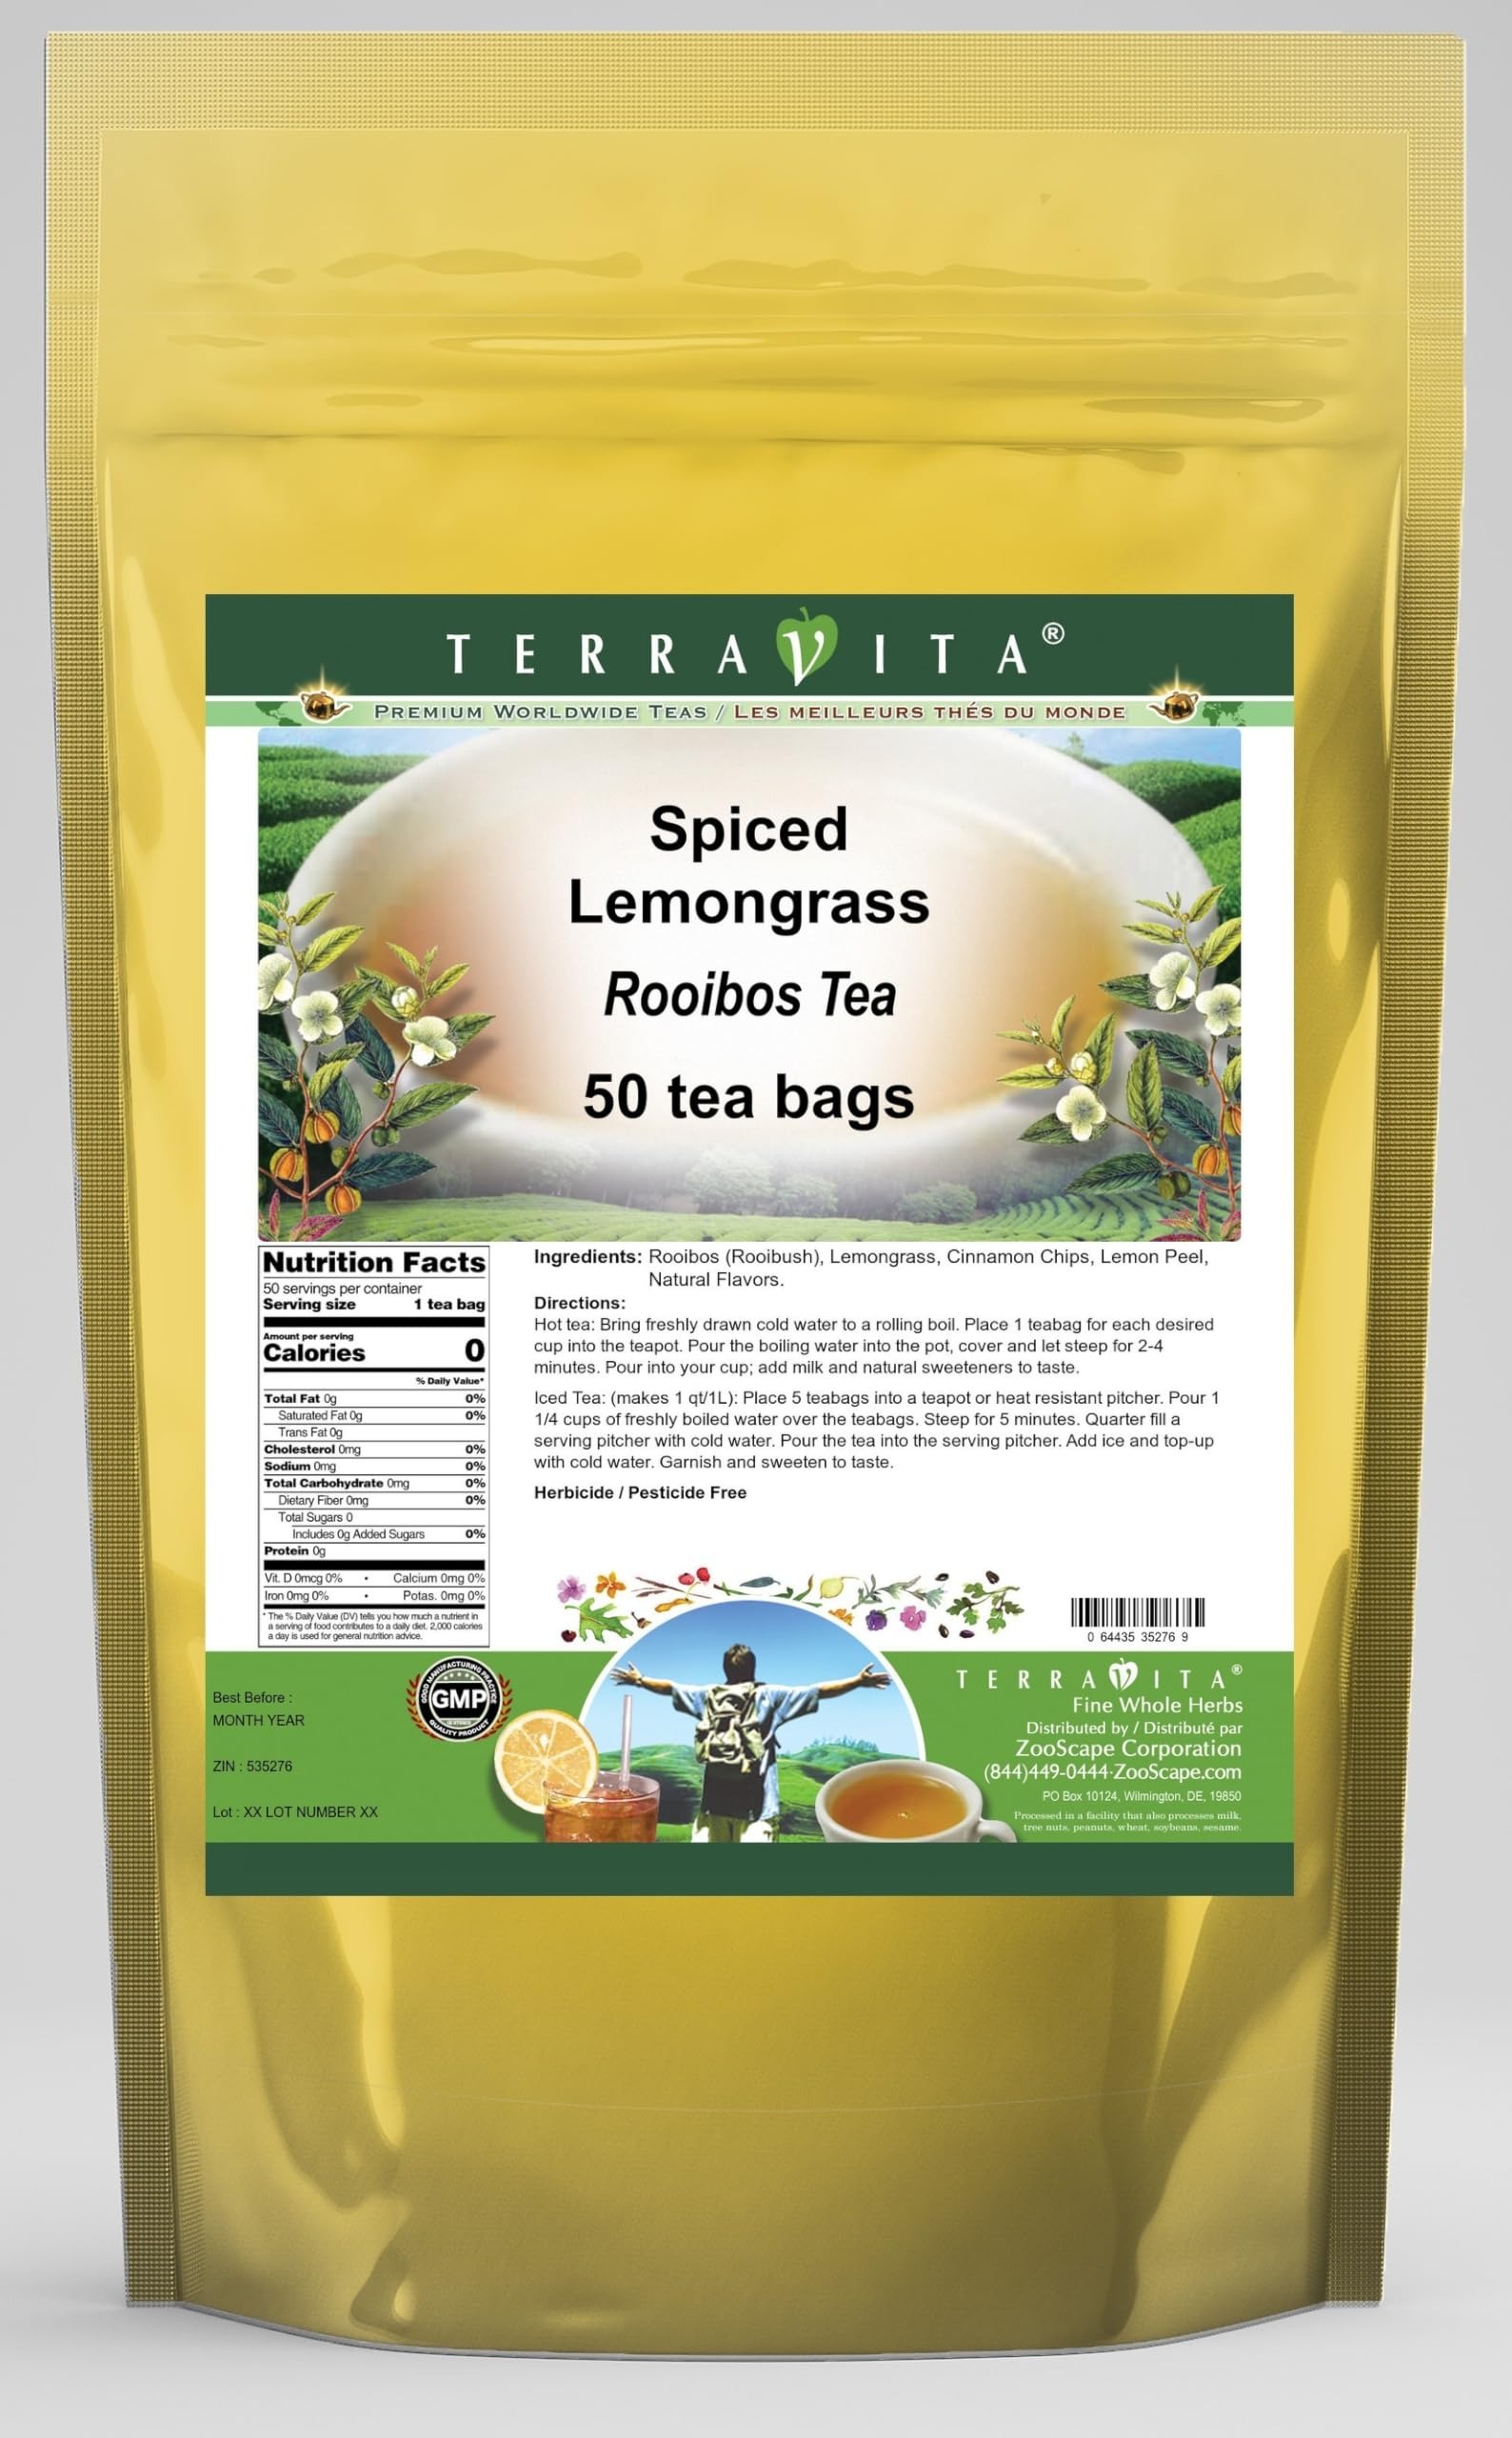
Item Name: Spiced Lemongrass Rooibos Tea (50 tea bags, ZIN: 535276)
Bullet Point 1: Our Spiced Lemongrass Rooibos Tea is a delightful flavored Rooibos tea with Lemongrass, Cinnamon Chips and Lemon Peel that you will really enjoy! The unique Spiced Lemongrass aroma and taste is a delight! - Ingredients: Rooibos tea, Lemongrass, Cinnamon Chips, Lemon Peel and Natural Spiced Lemongrass Flavor.
Bullet Point 2: No fillers.
Bullet Point 3: Manufacturer: TerraVita
Bullet Point 4: Size: 50 tea bags
Bullet Point 5: Rooibos Tea Bags - Packed in a convenient upright pouch!
Product Description: Our Spiced Lemongrass Rooibos Tea is a delightful flavored Rooibos tea with Lemongrass, Cinnamon Chips and Lemon Peel that you will really enjoy! The unique Spiced Lemongrass aroma and taste is a delight! - Ingredients: Rooibos tea, Lemongrass, Cinnamon Chips, Lemon Peel and Natural Spiced Lemongrass Flavor. - Hot tea brewing method: Bring freshly drawn cold water to a rolling boil. Place 1 teabag for each desired cup into the teapot. Pour the boiling water into the pot, cover and let steep for 2-4 minutes. Pour into your cup; add milk and natural sweeteners to taste. - Iced tea brewing method: (to make 1 liter/quart): Place 5 teabags into a teapot or heat resistant pitcher. Pour 1 1/4 cups of freshly boiled water over the teabags. Steep for 5 minutes. Quarter fill a serving pitcher with cold water. Pour the tea into the serving pitcher. Add ice and top-up with cold water. Garnish and sweeten to taste. - TerraVita is an exclusive line of premium-quality, natural source products that use only the finest, purest and most potent ingredients found around the world. TerraVita is hallmarked by the highest possible standards of purity, potency, stability and freshness. All of our products are prepared with the highest elements of quality control, from raw materials through the entire manufacturing process, up to and including the moment that the bottles or bags are sealed for freshness and shipped out to you. Our highest possible standards are certified by independent laboratories and backed by our personal guarantee. - TerraVita exists to meet and ensure your family's health and wellness without the harmful effects of chemicals and health products. We strive to make all of our products affordable and reliable and are constantly searching the market to maintain our affordabili
Value: 50.0
Unit: Count

Price: 30.83